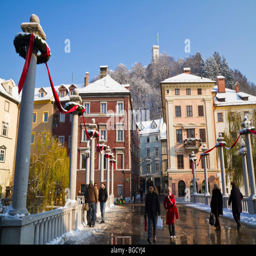
pedestrians crossing bridge during the christmas season